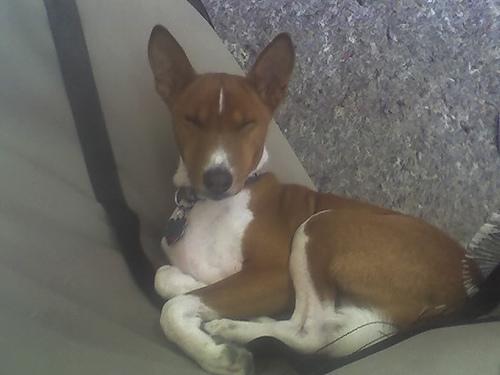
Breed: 243-n000103-basenji